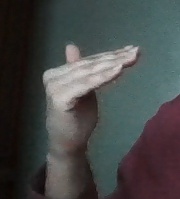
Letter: khaa